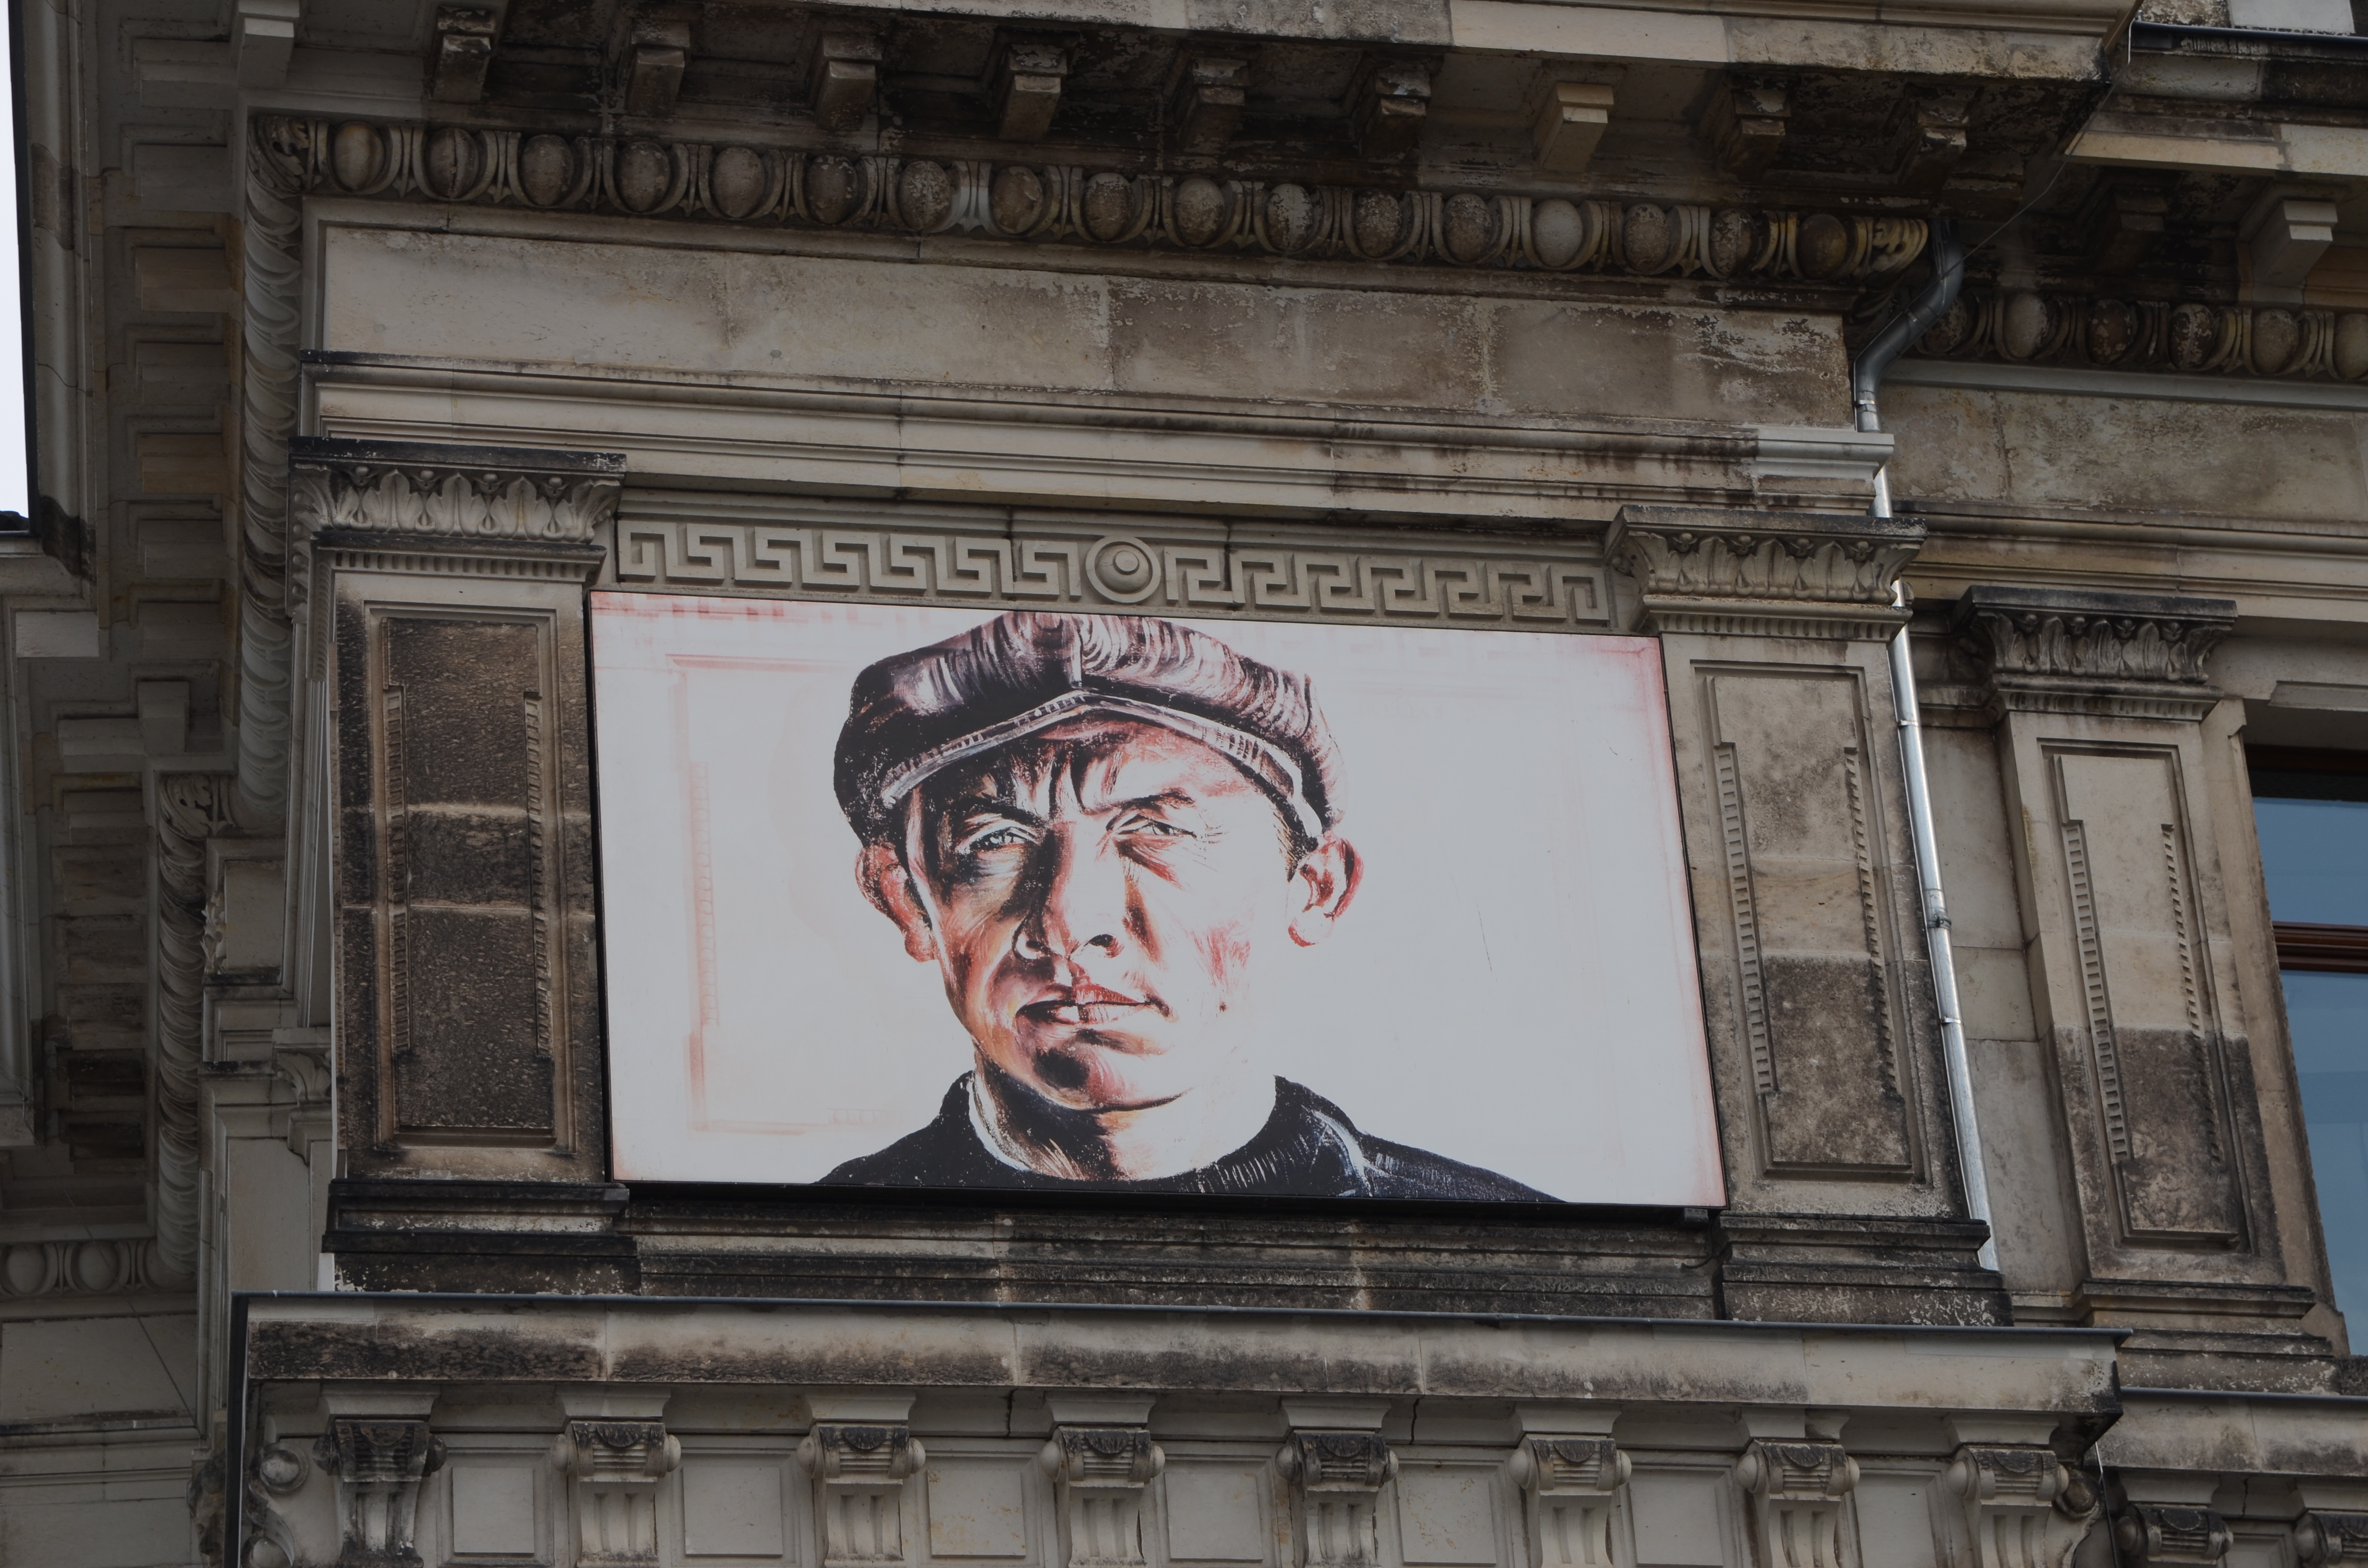
monument, statue, facade, painting, art, image, dresden, urban area, ancient history